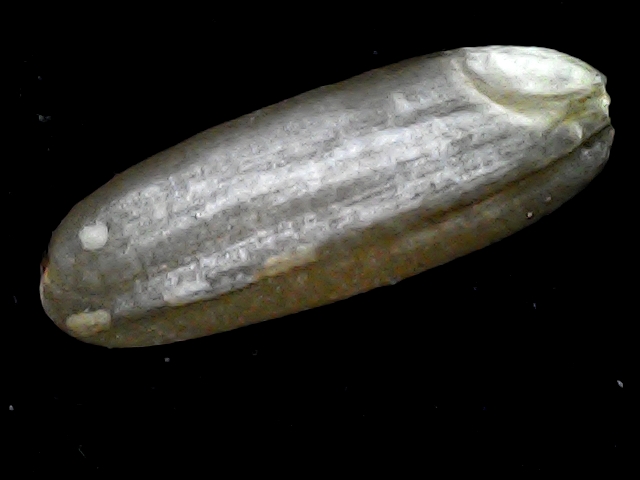
Rice variety: BR23